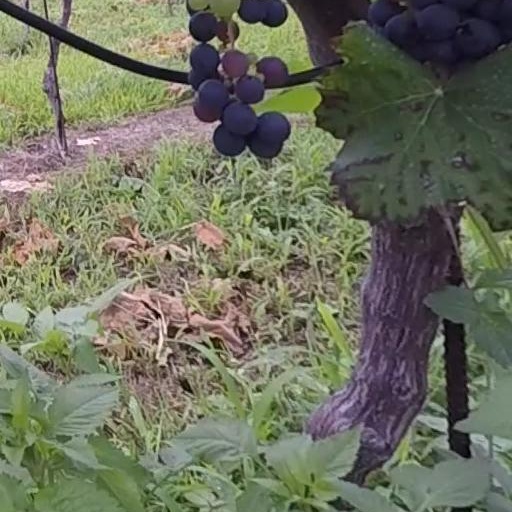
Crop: grape